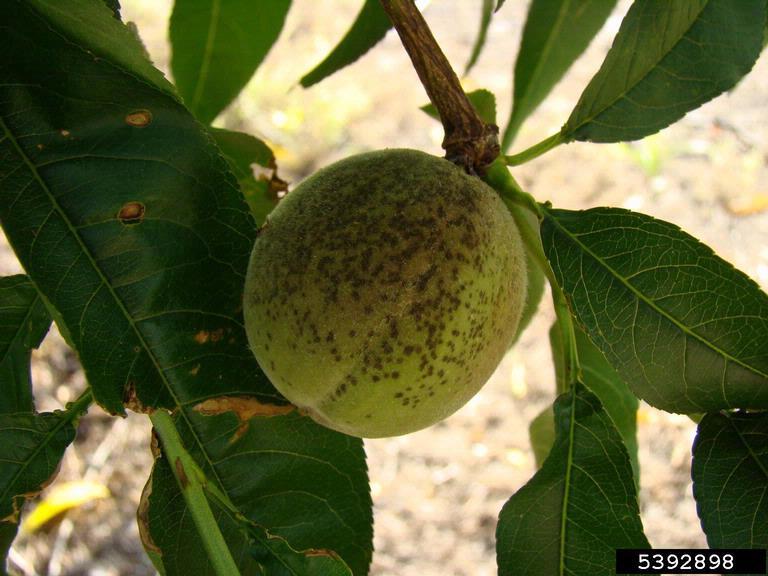
Plant: Peach
Disease: peach scab